Characters of the Marvel Cinematic Universe: A–L

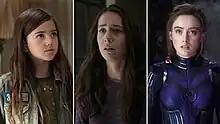
Cassie Lang as she appeared on the MCU films: Abby Ryder Fortson (left) as a child on "Ant-Man" and "Ant-Man and the Wasp", Emma Fuhrmann (middle) as a teenager on "Avengers: Endgame", and Kathryn Newton (right) as a young adult on "Ant-Man and the Wasp: Quantumania".

Cassandra "Cassie" Lang (portrayed by Abby Ryder Fortson in "Ant-Man" and "Ant-Man and the Wasp", Emma Fuhrmann in "Avengers: Endgame", and Kathryn Newton in "Ant-Man and the Wasp: Quantumania") is the daughter of Maggie and Scott Lang. Her parents eventually divorce based on her father's criminal activity and her mother forms a relationship with police officer Jim Paxton. In 2015, she is held hostage by Darren Cross / Yellowjacket and then learns her father is Ant-Man. In 2018, she expresses interest in being her father's partner and meets Hope van Dyne. She then survives the Blip and lives five years without her father, becoming a teenager. In 2023, she is reunited with her father. With interest in the Quantum Realm, Cassie works with Hank Pym and van Dyne to build a quantum satellite as well as her own purple version of an "Ant-Man" suit. In 2026, she shows her satellite to her father, but it gets hacked and she, her father, van Dyne, Janet van Dyne, and Pym are sucked into the Quantum Realm. There, she and her father learn about the multiverse and face Kang the Conqueror, as well as meeting Cross again, now as M.O.D.O.K.